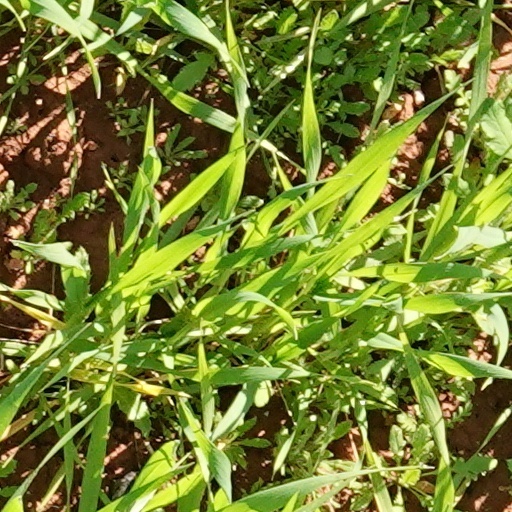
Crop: wheat